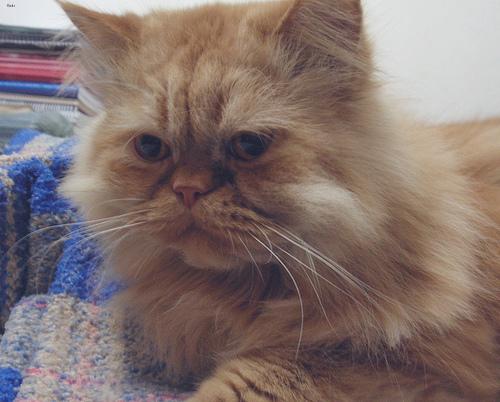
Breed: Persian